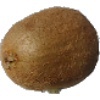
Label: Kiwi 1